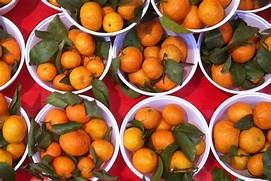
Label: mandarine